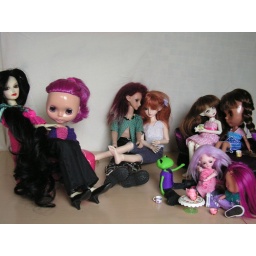
metallic rainbow came over today with her girls and boy :o)We all had a rather lovely time indeed!